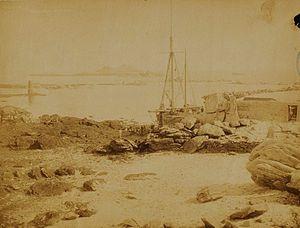
Jules Girard
Penzé désigne trois choses, un village, un aber et le cours d'eau qui l'alimente.